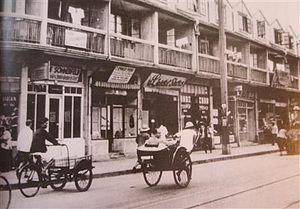
Le ghetto de Shanghai est une zone d'environ 1,5 km² dans le district de Hongkou à Shanghai et où environ 20 000 réfugiés juifs vécurent durant la Seconde Guerre mondiale, ayant fui l'Allemagne nazie, l'Autriche après l'Anschluss, la Pologne et la Lituanie. Environ 17000 réfugiés avaient rejoint la Chine à la suite des persécutions en Allemagne et en Autriche entre 1935 et 1937. Les autres rejoignirent le ghetto en 1941, après avoir fui la Lituanie.